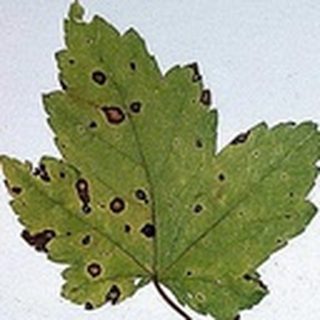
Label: cotton_target_spot